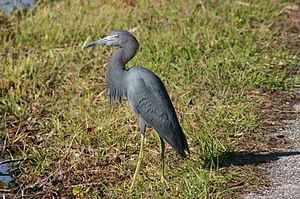
Une aigrette bleue (Egretta caerulea) adulte en dehors de la saison des amours.